The Adventures of Smilin' Jack (serial)

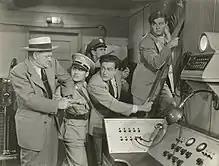

The Adventures of Smilin' Jack (1943) is a Universal movie serial based on the popular comic strip "The Adventures of Smilin' Jack" by Zack Mosley. It was directed by Lewis D. Collins and Ray Taylor.